Good Game: Spawn Point

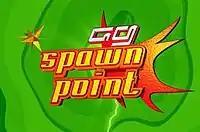
Original logo

"Spawn Point" began in 2010, hosted by Steven O'Donnell and Stephanie Bendixsen. The ABC has described "Good Game: Spawn Point" as "featur[ing] a family friendly mix of gamer reviews, stories about gaming culture and plenty of audience interaction". PlayStrat said, "The standard "Good Game" edition is a more adult oriented series—which includes reviews of games that fall into more mature classifications (i.e. they include violence, sexual content, profanity). It's good, therefore, that the show has the "Spawn Point" variant to allow the younger crowd to get their fill as well".